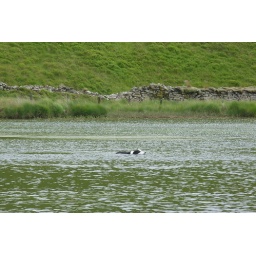
saw this dog enjoying itself at a little lake off in the forest.